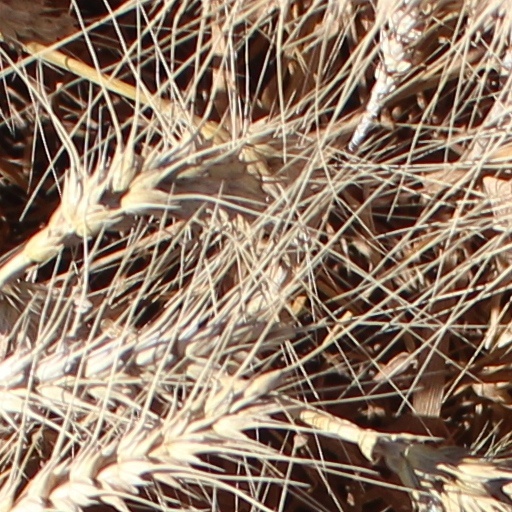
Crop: wheat